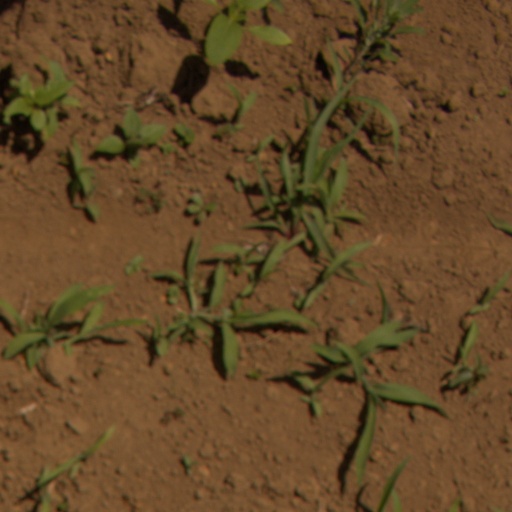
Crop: Jerusalem artichoke